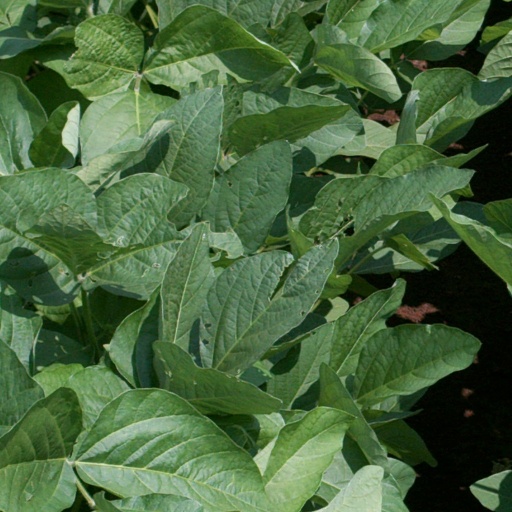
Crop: soybean